Survival of the Thickest

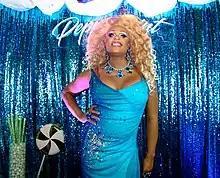
Peppermint stars in "Survival of the Thickest" as the character of the same name.

On January 24, 2022, Netflix announced an eight-episode television adaptation of Michelle Buteau's autobiographical essays "Survival of the Thickest", with Buteau and Danielle Sanchez-Witzel as co-creators and executive producers. Witzel, who previously developed "The Carmichael Show" and co-produced "New Girl", was revealed as the showrunner of the television series as part of her multi-year deal with Netflix. Ravi Nandan and Alli Reich of A24 also joined as co-executive producers. On August 31, 2022, Anne Hong from Mosaic was announced as co-executive producer. Meanwhile, Linda Mendoza was announced to be one of the series directors, and directed the first two episodes of the series.